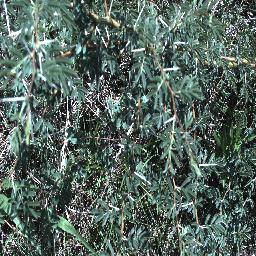
Label: prickly_acacia